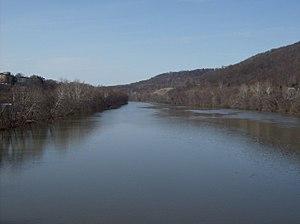
La Beaver est une rivière des États-Unis longue de 34 kilomètres, affluent de la rivière Ohio, donc un sous-affluent du Mississippi.